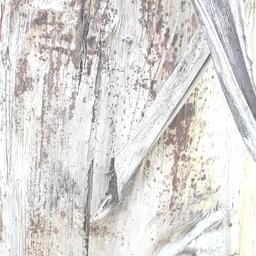
Label: PSEUDOSTEM WEEVIL